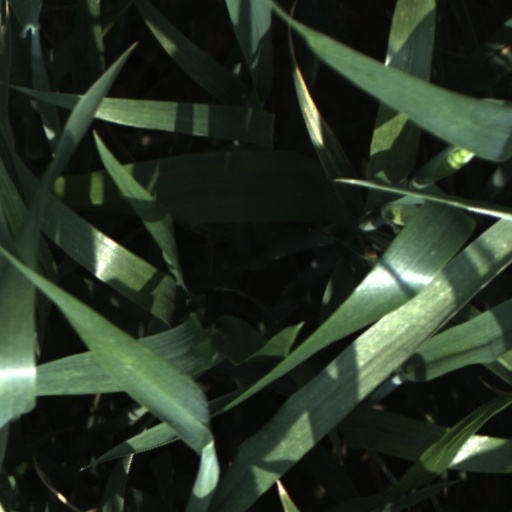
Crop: wheat